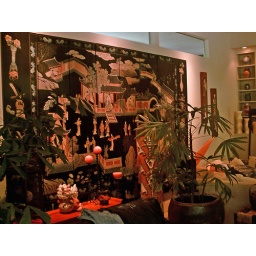
A giant screen on the wall in the living room.